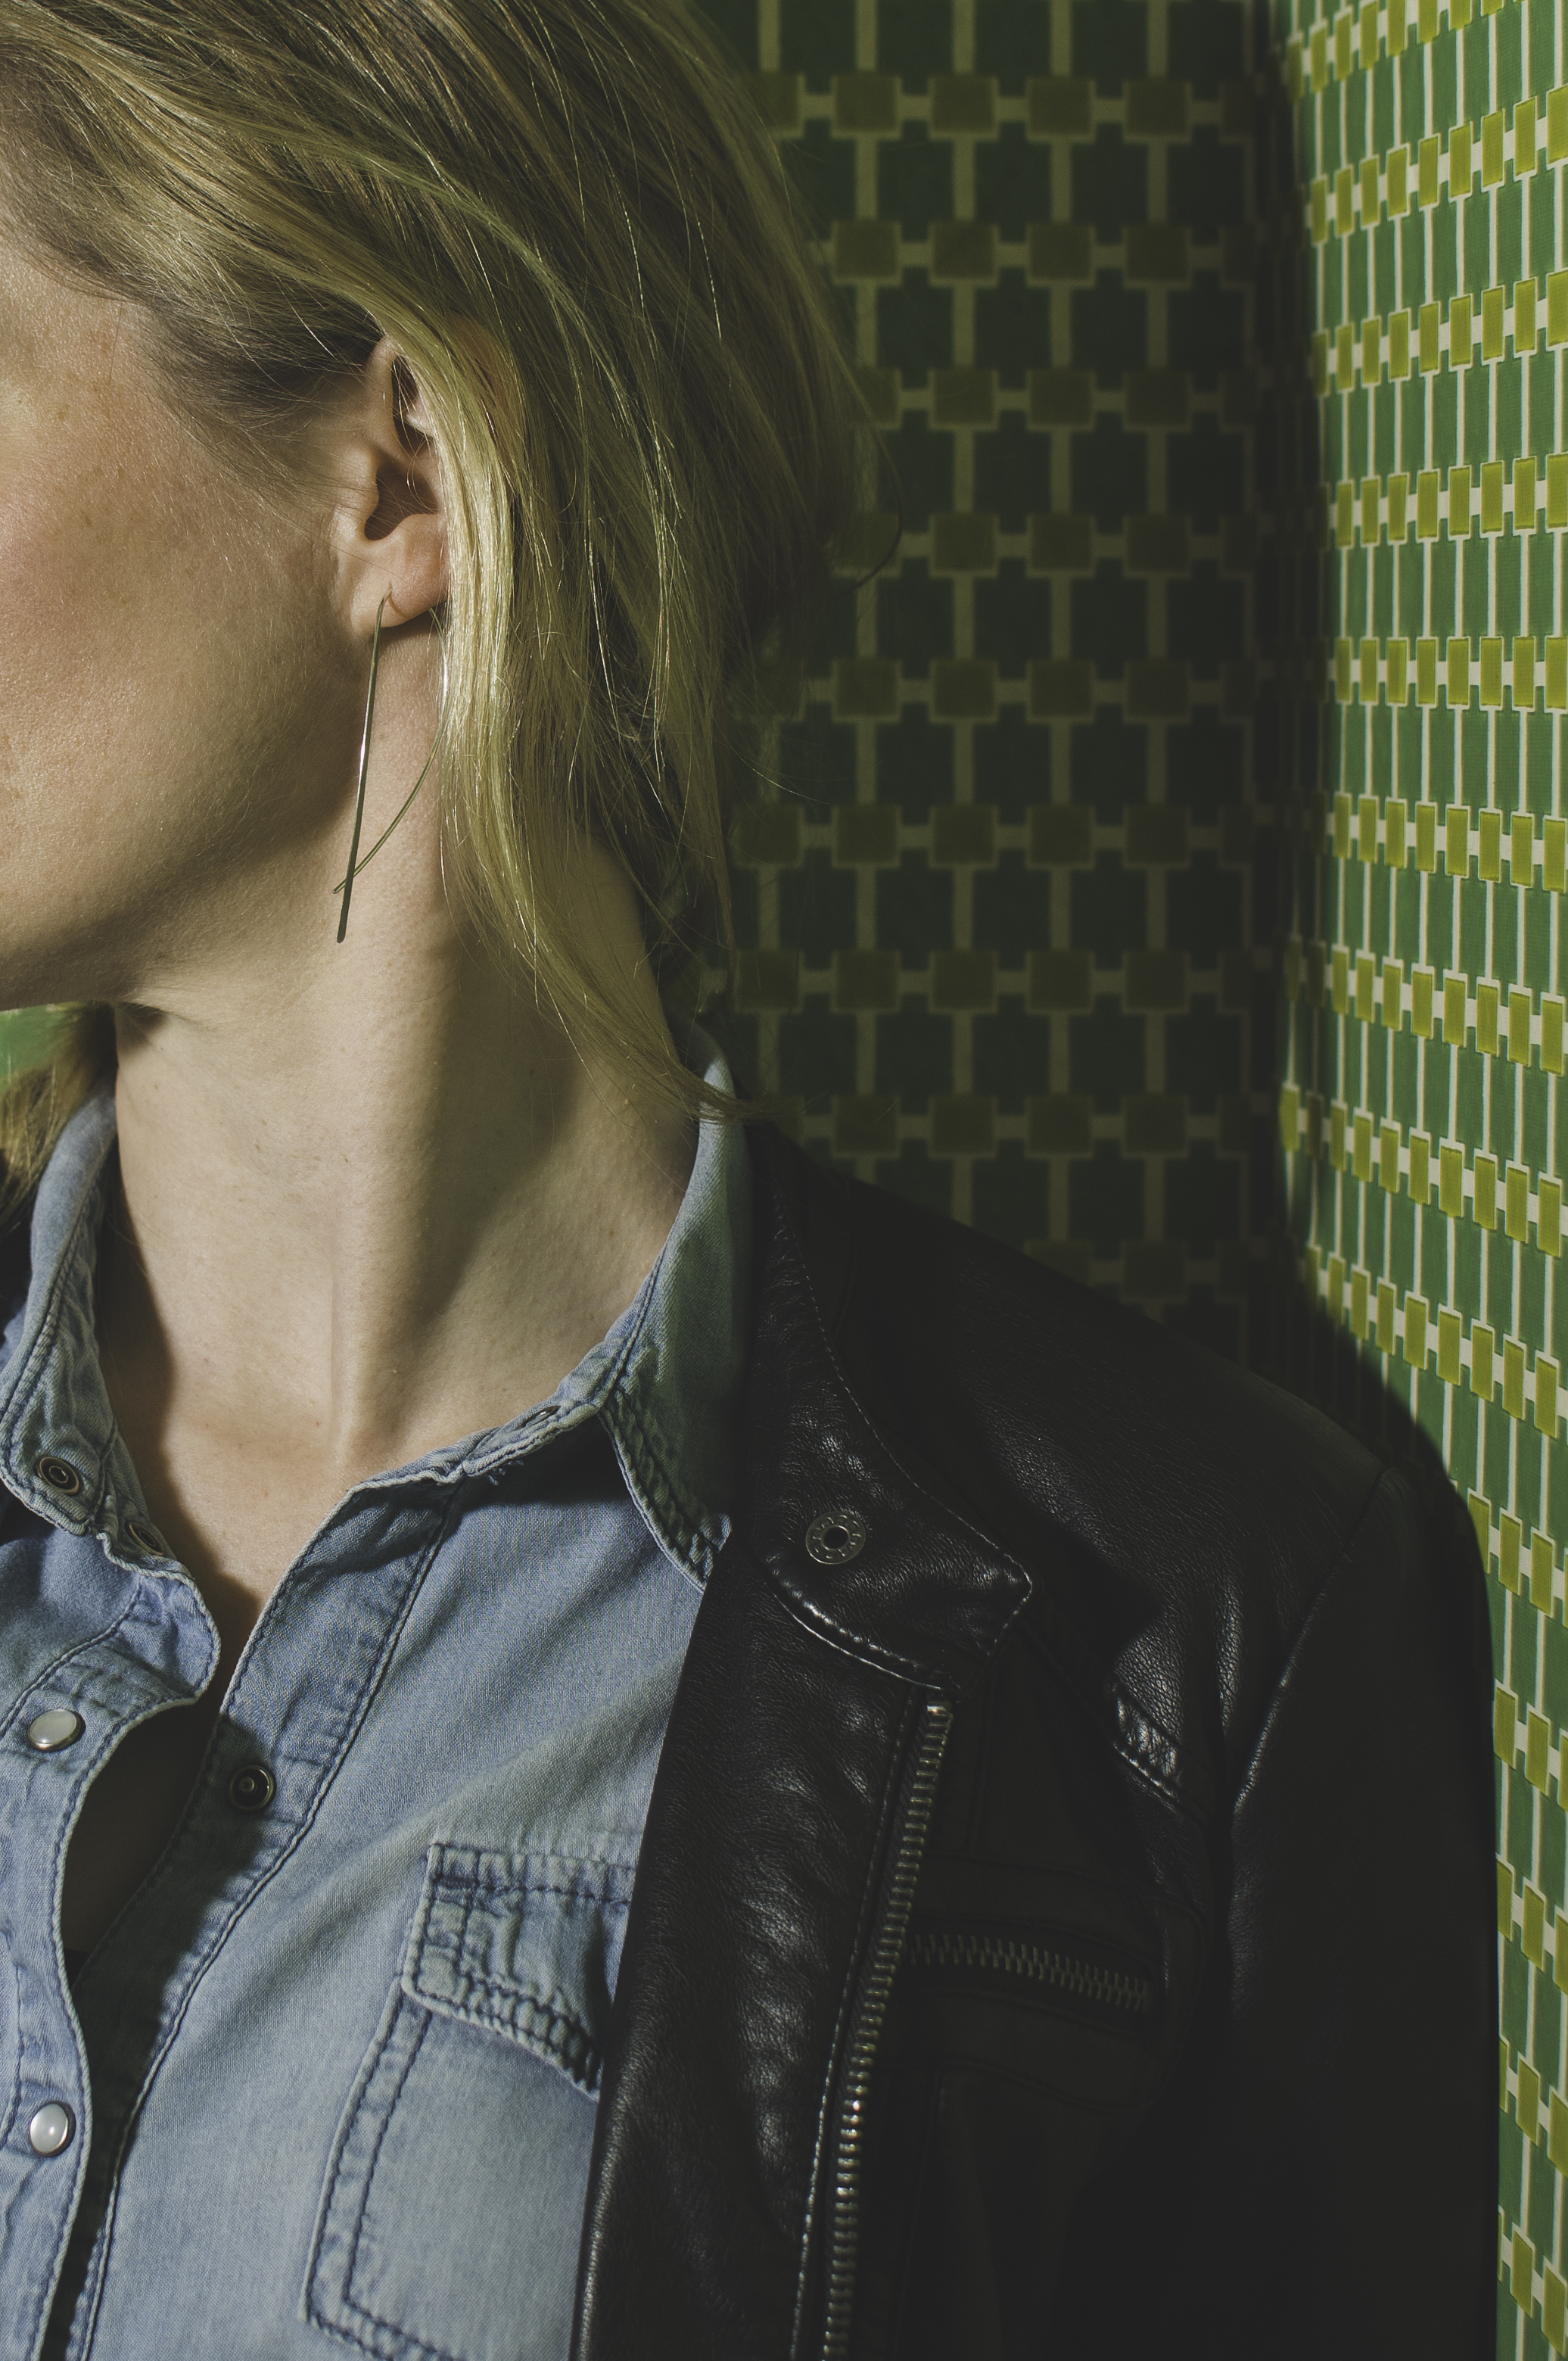
person, girl, woman, hair, leather, female, portrait, model, spring, fashion, clothing, ear, lady, jacket, outerwear, hairstyle, long hair, earring, textile, earrings, wallpaper, style, photoshoot, casual, stylish, fashionable, photo shoot, leather jacket, blonde hair, denim shirt, black leather jacket